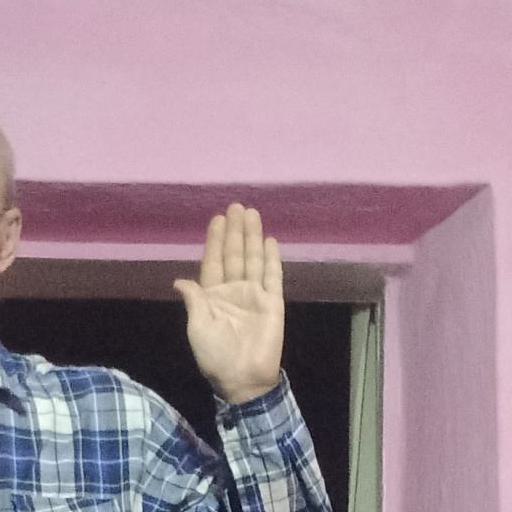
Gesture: stop